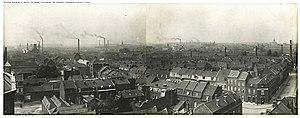
Vue panoramique de Roubaix en 1920.
La Métropole européenne de Lille est une intercommunalité française de type métropole, composée autour des villes de Lille, Roubaix et Tourcoing située au centre du département du Nord dans la région des Hauts-de-France. Parmi les quatre premières communautés urbaines créées en 1967, elle prend d’abord le nom de Communauté urbaine de Lille, puis, à partir de 1996, de Lille Métropole Communauté urbaine, avant que la loi de modernisation de l'action publique territoriale et d'affirmation des métropoles ne la transforme en Métropole européenne de Lille à compter du 1ᵉʳ janvier 2015.